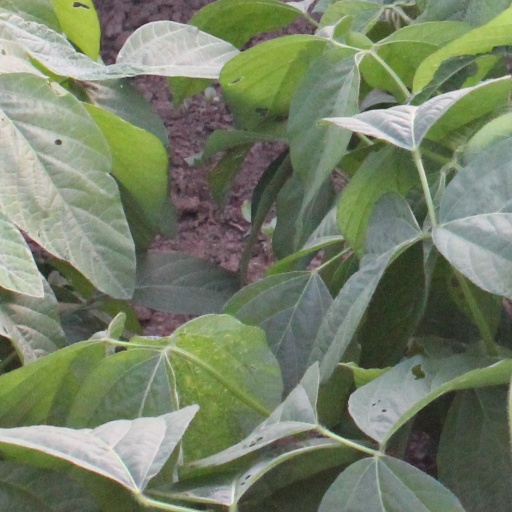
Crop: soybean